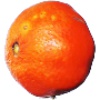
Label: clementine